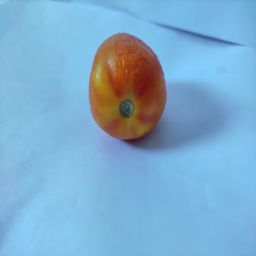
Crop: Tomato
Quality: Old